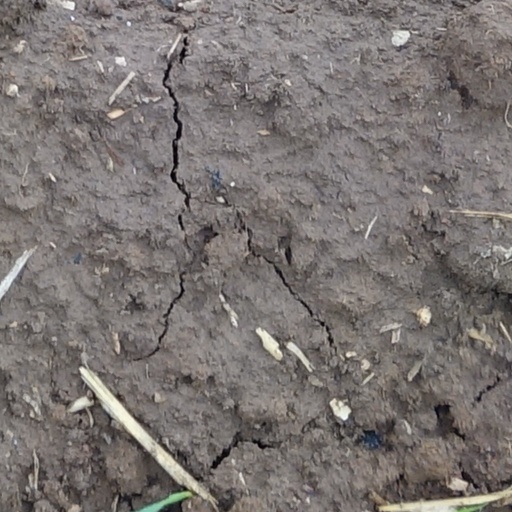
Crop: wheat